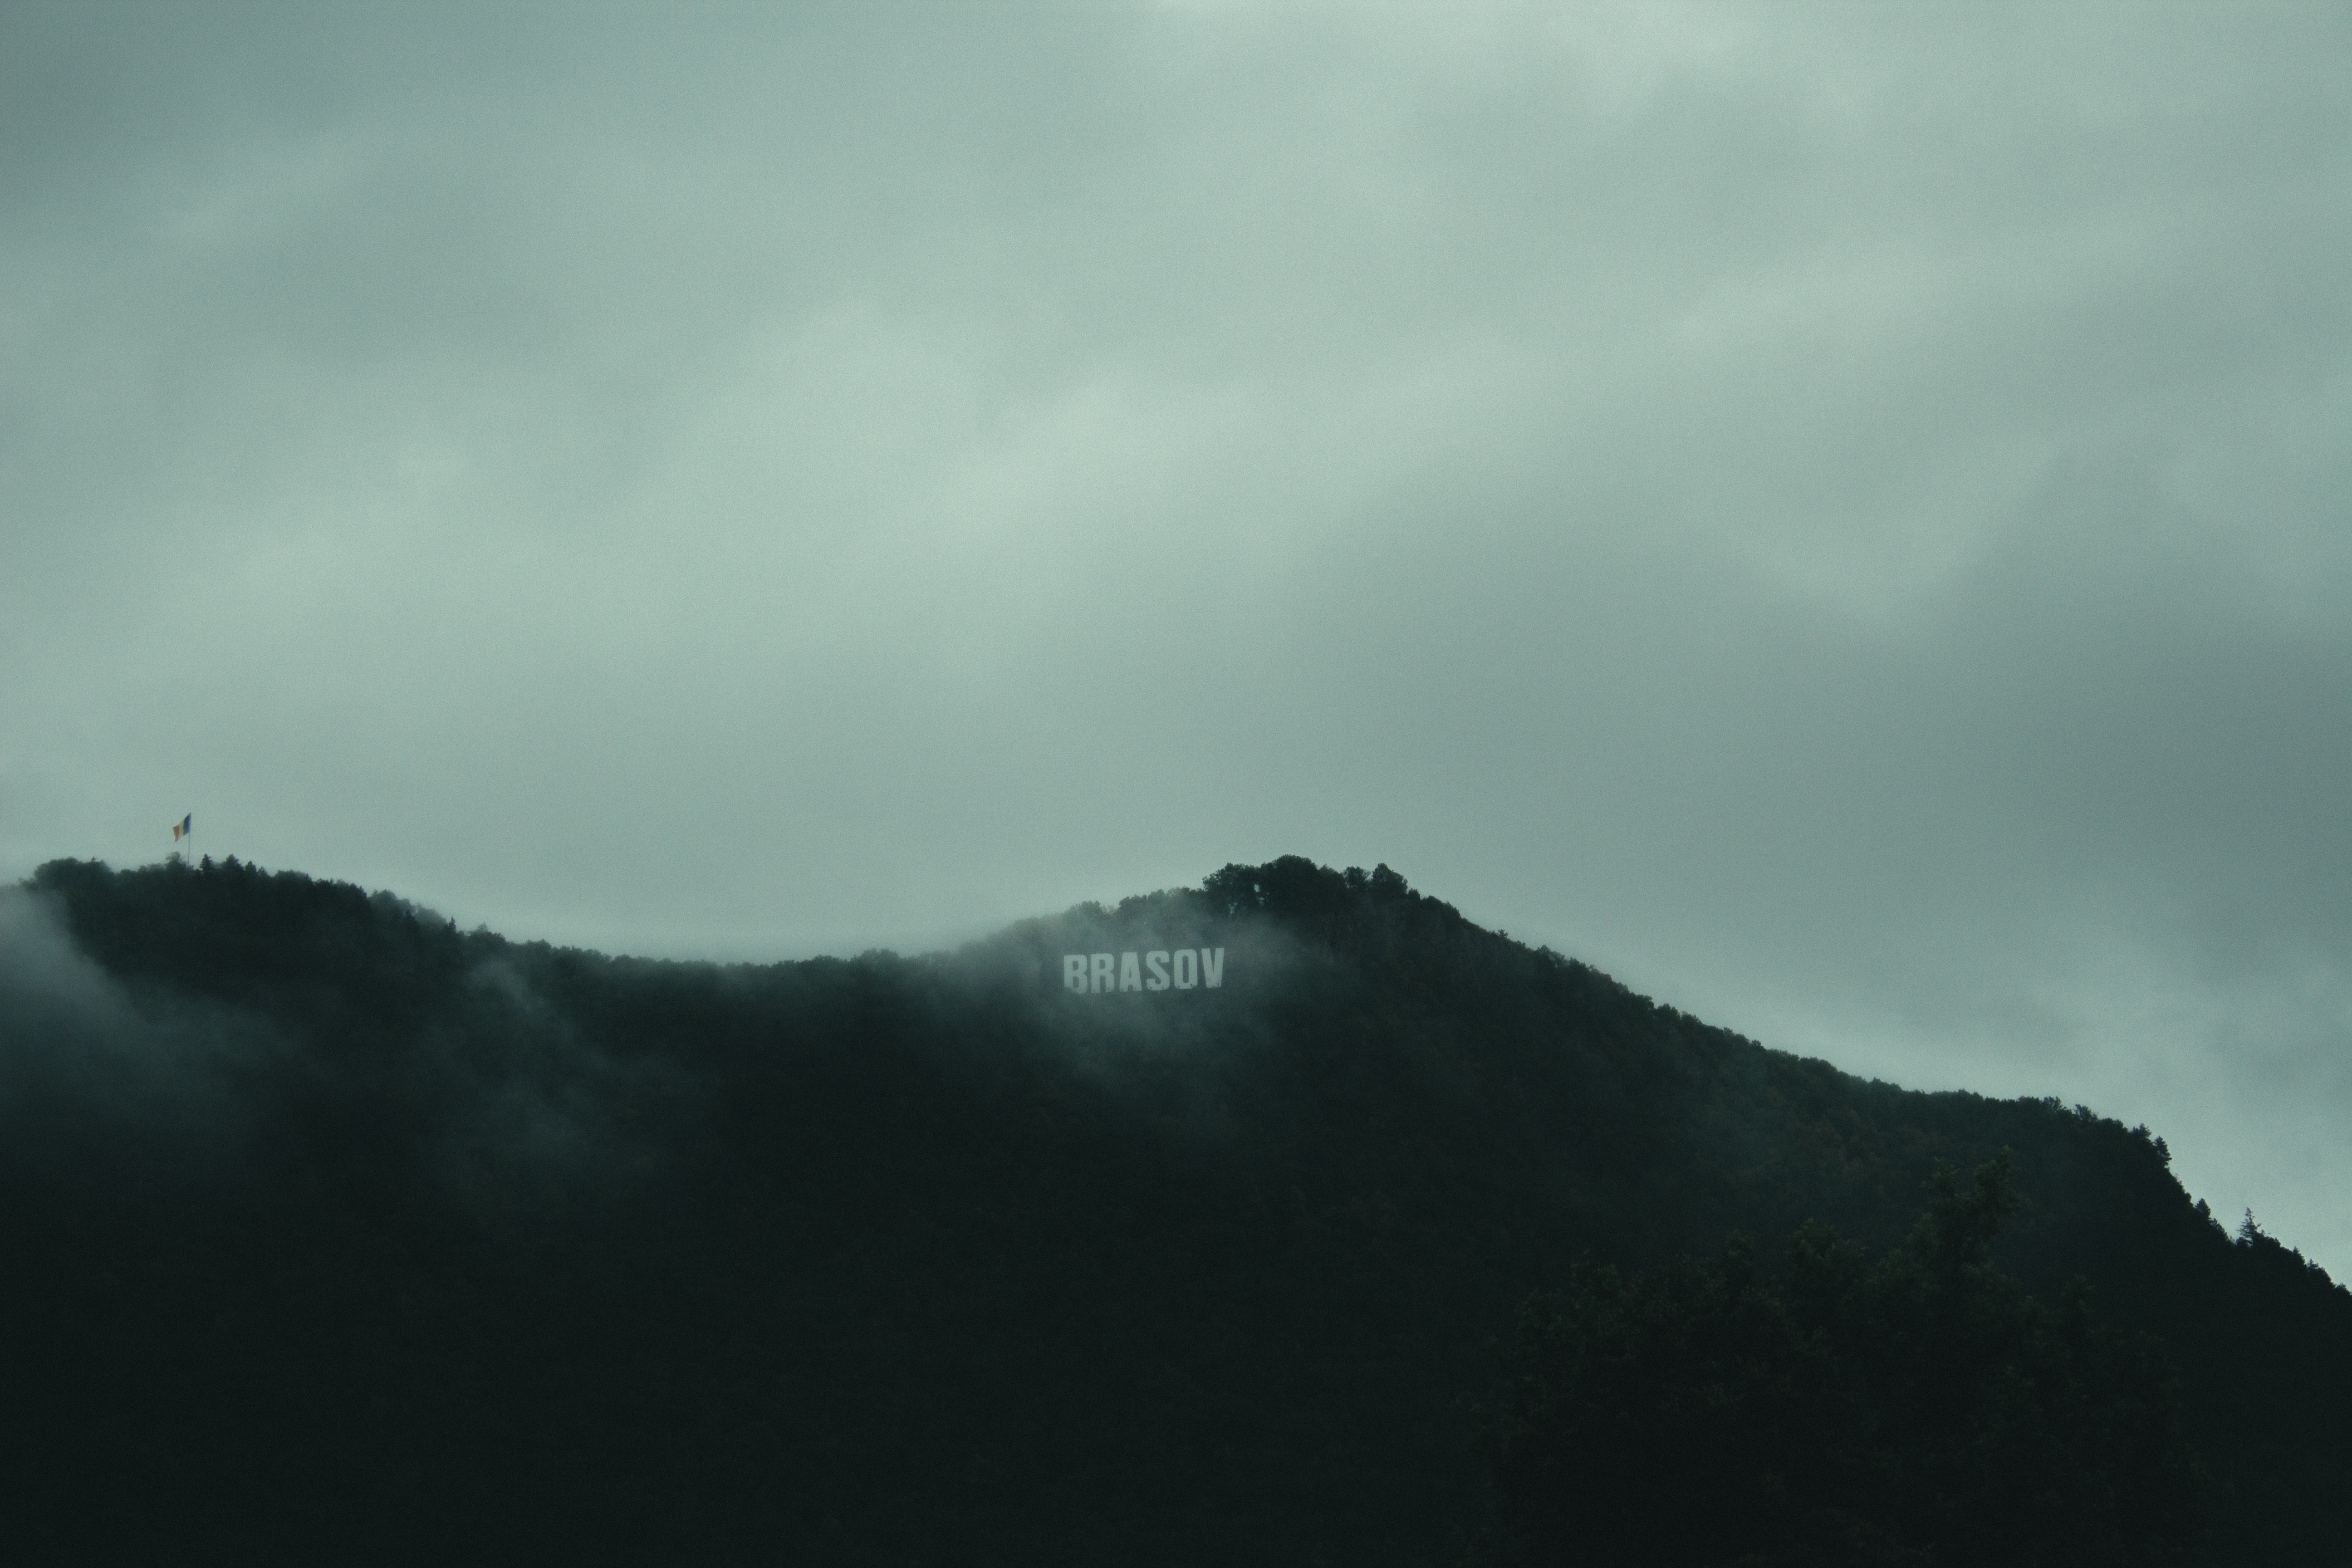
mountain, cloud, mist, atmosphere, mountain range, weather, storm, atmospheric phenomenon, mountainous landforms, geological phenomenon